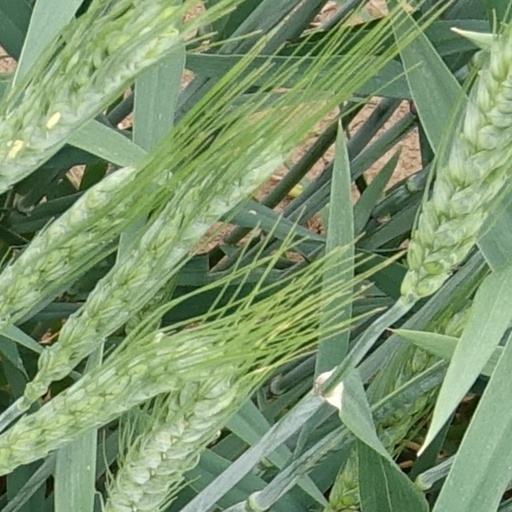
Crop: wheat